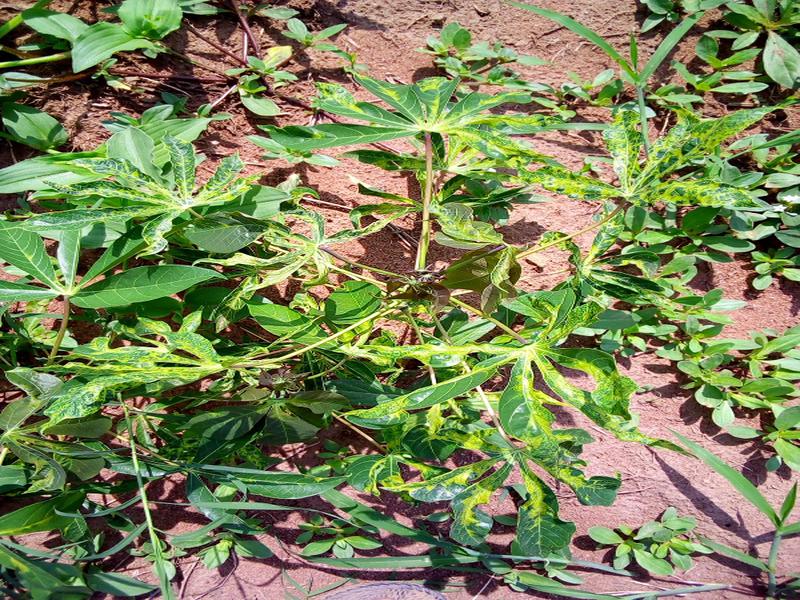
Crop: cassava
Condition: mosaic_disease